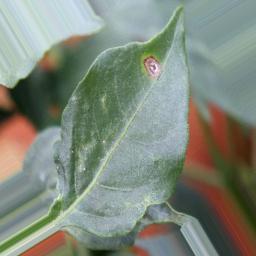
Label: cercospora